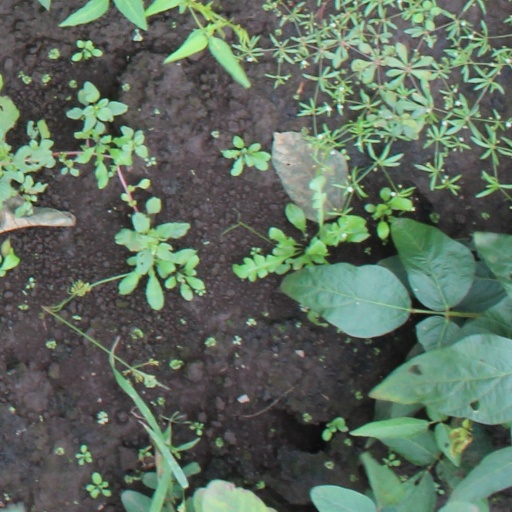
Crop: soybean